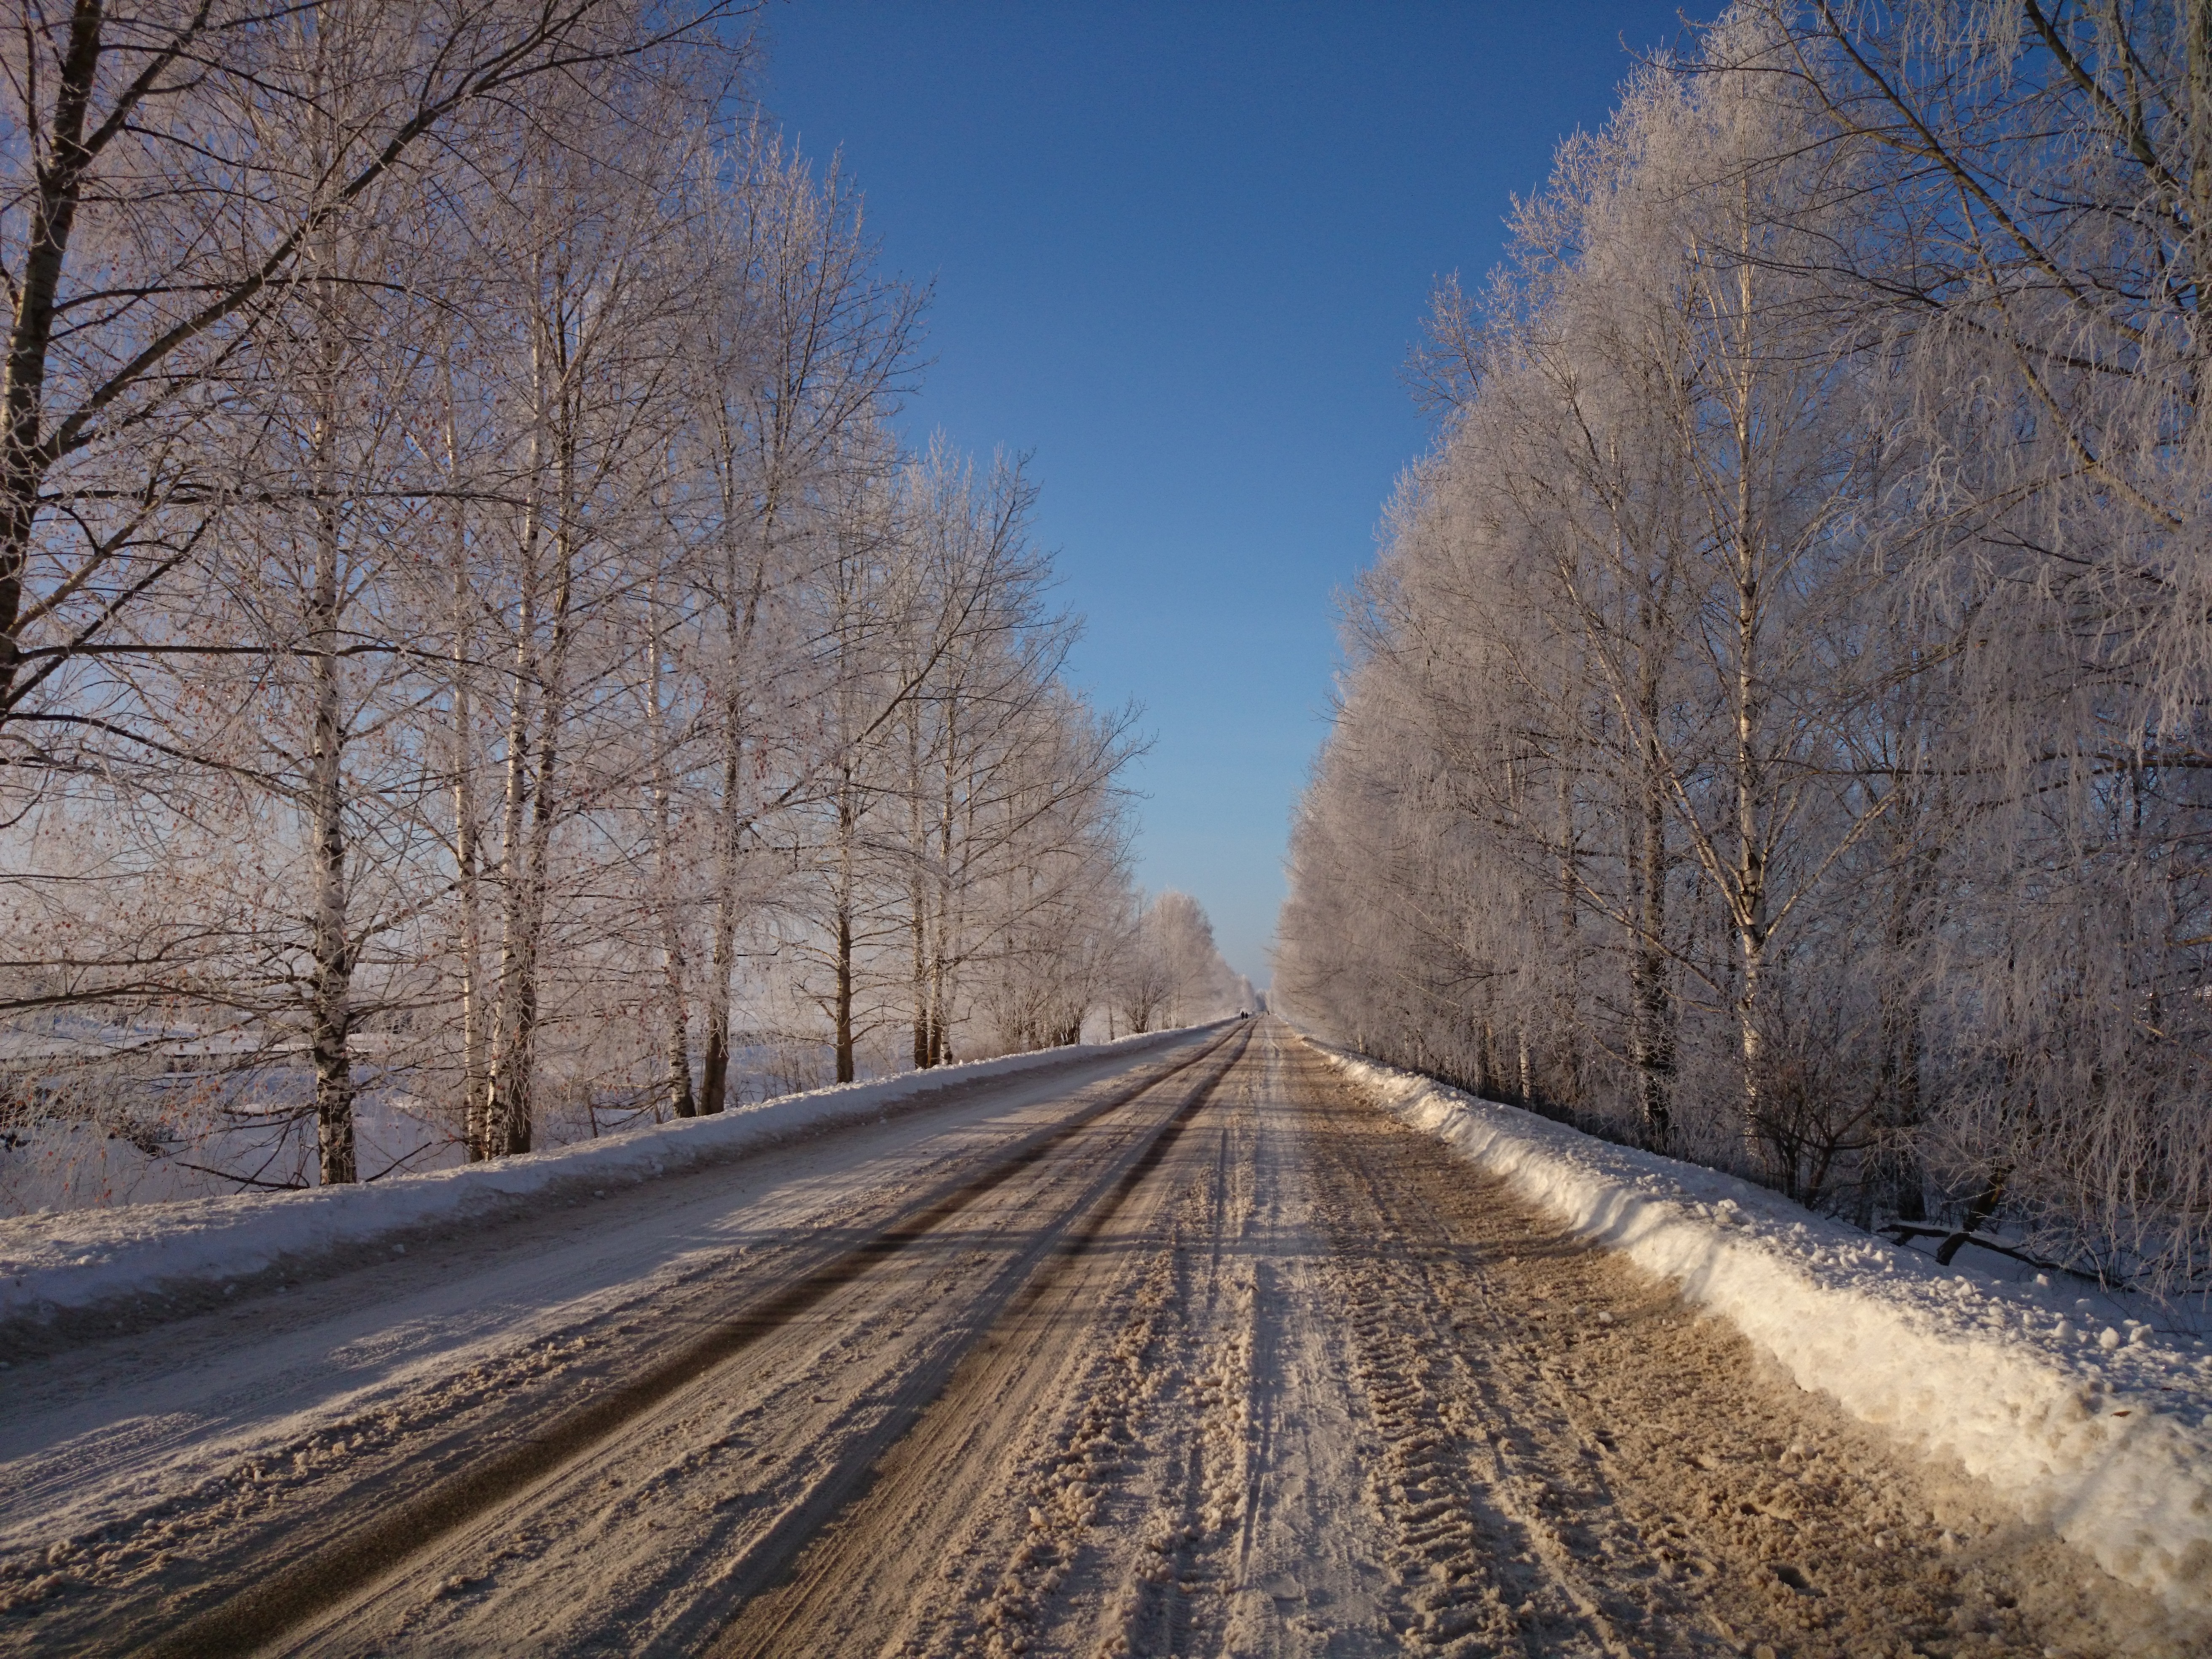
landscape, tree, nature, snow, winter, track, road, sunlight, morning, frost, autumn, weather, lane, season, sunny, infrastructure, rural area, atmospheric phenomenon, woody plant, nonbuilding structure